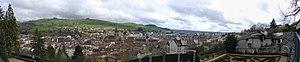
Panorama de la ville d'Aurillac
Pierres noires : Les Classes moyennes du Salut est une trilogie inachevée de Joseph Malègue publiée en 1958, 18 ans après sa mort.
Augustin ou Le Maître est là est un roman-fleuve français de Joseph Malègue publié en 1933. Il raconte la vie d'Augustin Méridier, né à la fin des années 1880. Au cours de sa brève existence, cet esprit supérieur rencontre toutes les formes d'amour, complexes et extrêmes, et leurs chagrins.
Aurillac est une ville française située au centre du Massif central, dans le département du Cantal dont elle est la préfecture, en région administrative Auvergne-Rhône-Alpes.